Washburn-Fair Oaks Mansion District

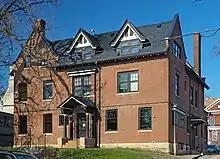
The John Crosby House from the northeast

The John Crosby House, at 2104 Stevens Avenue South, was built in 1904 for John Crosby, cofounder of the Washburn-Crosby Company, which later became General Mills. The house was designed in Colonial Revival style by William Channing Whitney.